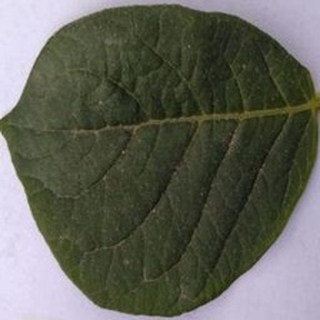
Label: healthy_potato